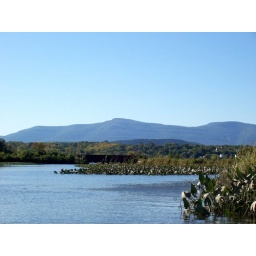
nice view out canoeing off hudson, river is beyond that barely visible rail bridge which I passed under